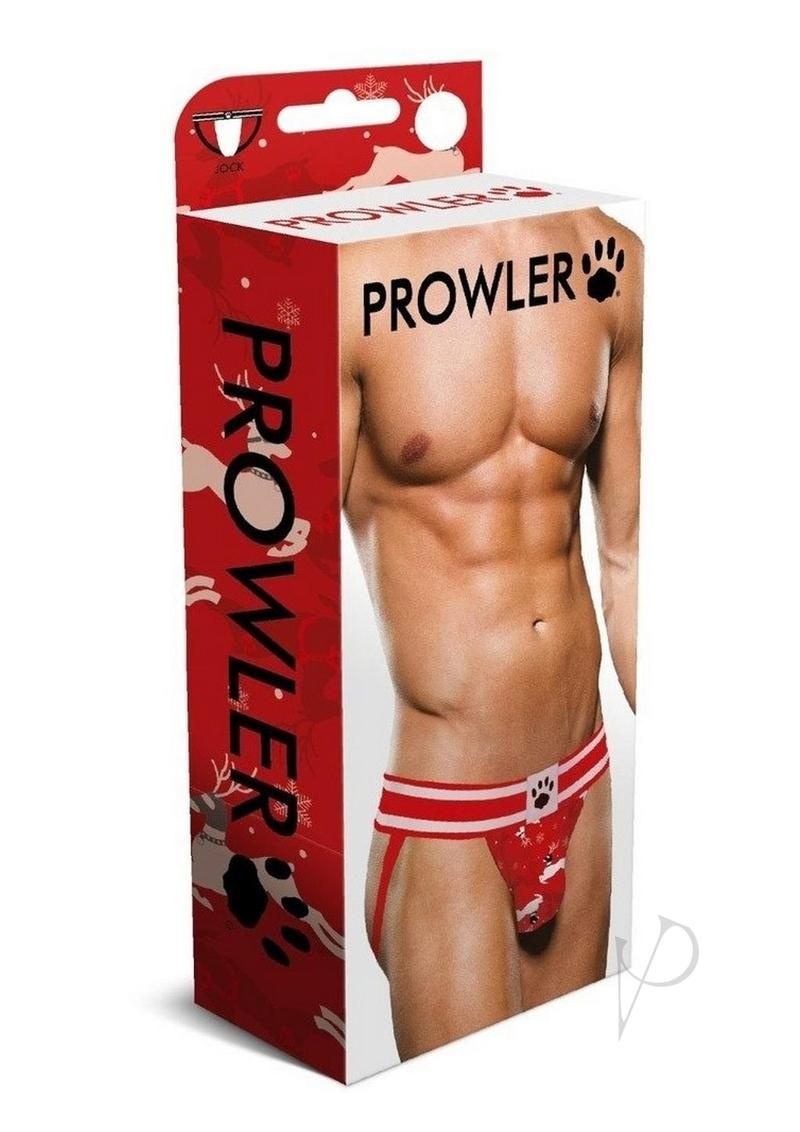
Prowler Reindeer Jock Xxl Fw22(disc)
This stylish jock strap from Prowler is certain to get heads turning! Made from a polyester and spandex blend, this jock strap features a limited edition print, the classic Prowler paw logo stitched at the front of the waistband. This jock strap feels just as good as it looks when you slip it on!
Brand: Prowler
Category: Apparel & Accessories > Clothing > Men's Undergarments > Men's Underwear > Jockstraps